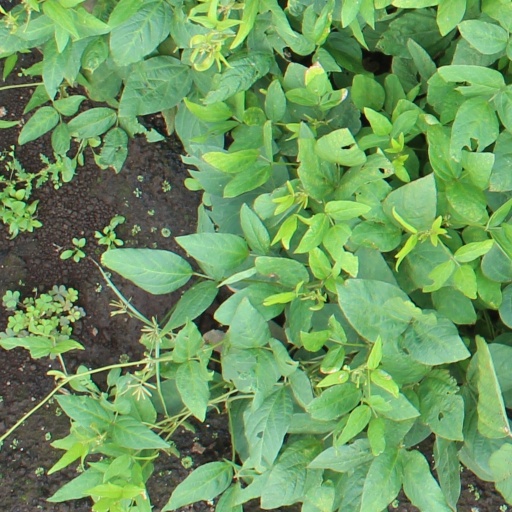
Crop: soybean